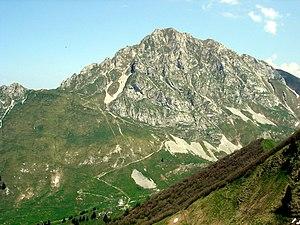
Vue de la Dent d'Oche
La dent d'Oche est une montagne de Haute-Savoie, dans le massif du Chablais, à proximité de la frontière franco-suisse, qui culmine à 2 221 mètres d'altitude. Située à la limite des territoires communaux de Bernex et de Novel, elle domine Évian, Thonon et le Léman. Le sommet offre une vue panoramique sur les Alpes franco-suisses et les Préalpes suisses. C'est le sommet de plus de 2 000 mètres le plus septentrional de France.